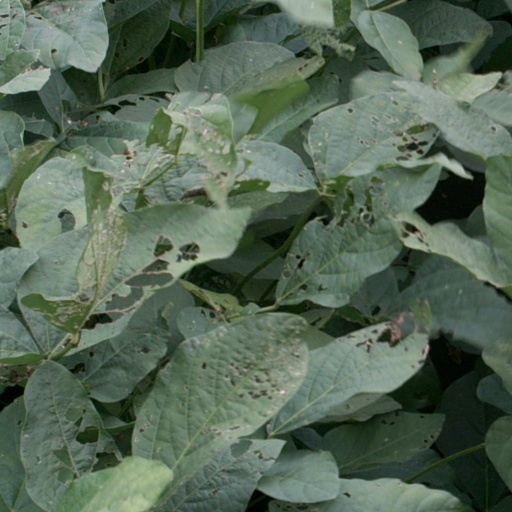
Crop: soybean